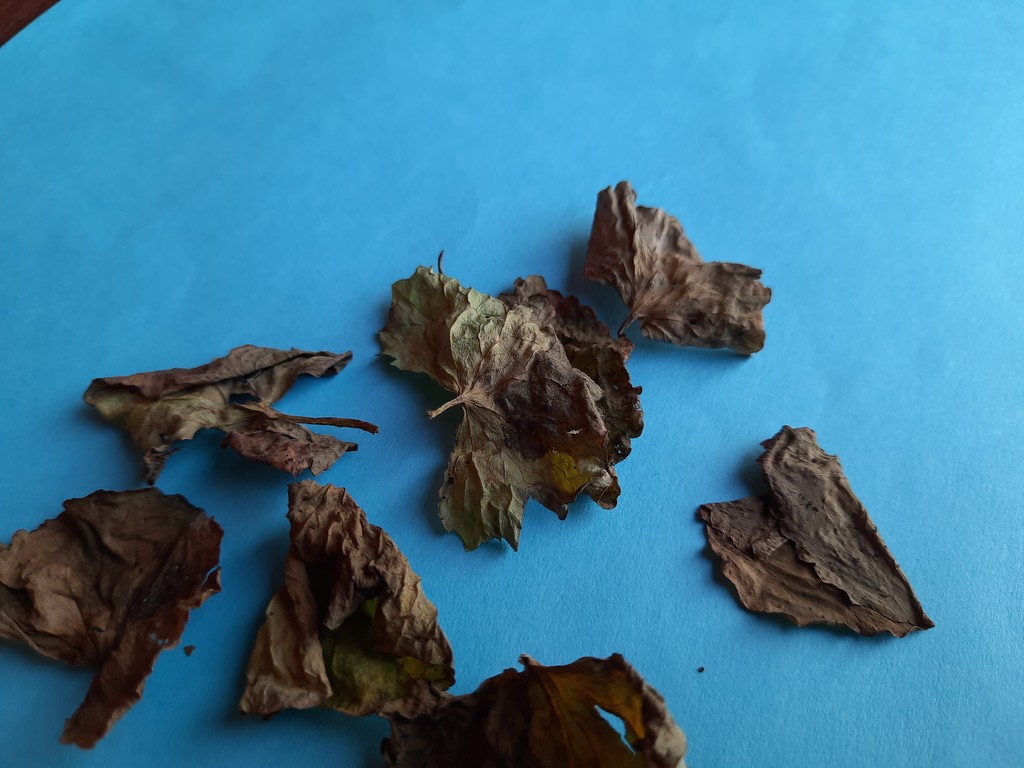
Label: Dried